British Red Cross

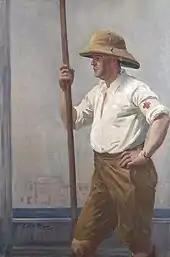
A three-quarter length portrait of a Red Cross and Order of St John barge orderly, wearing sandy coloured shorts, pith helmet and white shirt. He stands side on and holds a wooden barge pole in his right hand. He appears to be standing on the deck of a boat, with the River Tigris and buildings on the riverbank visible behind him, 1919.

In 1919, after the cessation of hostilities, the League of the Red Cross (now the International Federation of Red Cross and Red Crescent societies) was formed, and the role of national societies increased, with a shift of emphasis from wartime relief to focusing on "the improvement of health, the prevention of disease and mitigation of suffering throughout the world".